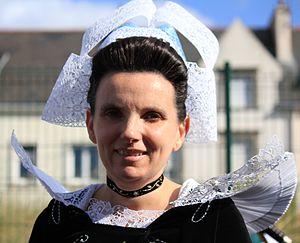
Coiffe bretonne porté par le Cercle Ar Pintiged Foen de Fouesnant pendant le Festival Interceltique de Lorient en 2012
La Giz Fouen, ou « mode de Fouesnant », est une mode vestimentaire bretonne qui donne son nom à une aire de tradition occupant le sud-est de l'ancien évêché de Cornouaille. Cette grande aire regroupe une trentaine de communes. Elle est subdivisée en neuf terroirs, correspondant à neuf variantes principales de la mode giz fouen.
Le Pays fouesnantais est une aire de tradition bretonne comprenant huit communes du Finistère sud, situées à l'est de l'Odet. Délimité par le port d'un costume qui lui est propre, il forme la partie occidentale d'une aire plus vaste, de traditions apparentées : la Giz Fouen, avec laquelle il ne doit pas être confondu. Le Pays fouesnantais est réputé pour l'élégance de ses coiffes, pour sa douceur de vivre et pour la qualité de son cidre.